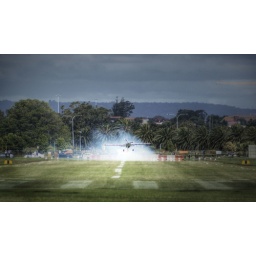
red bull air race in perth planes taking off from langley park doing there first testings